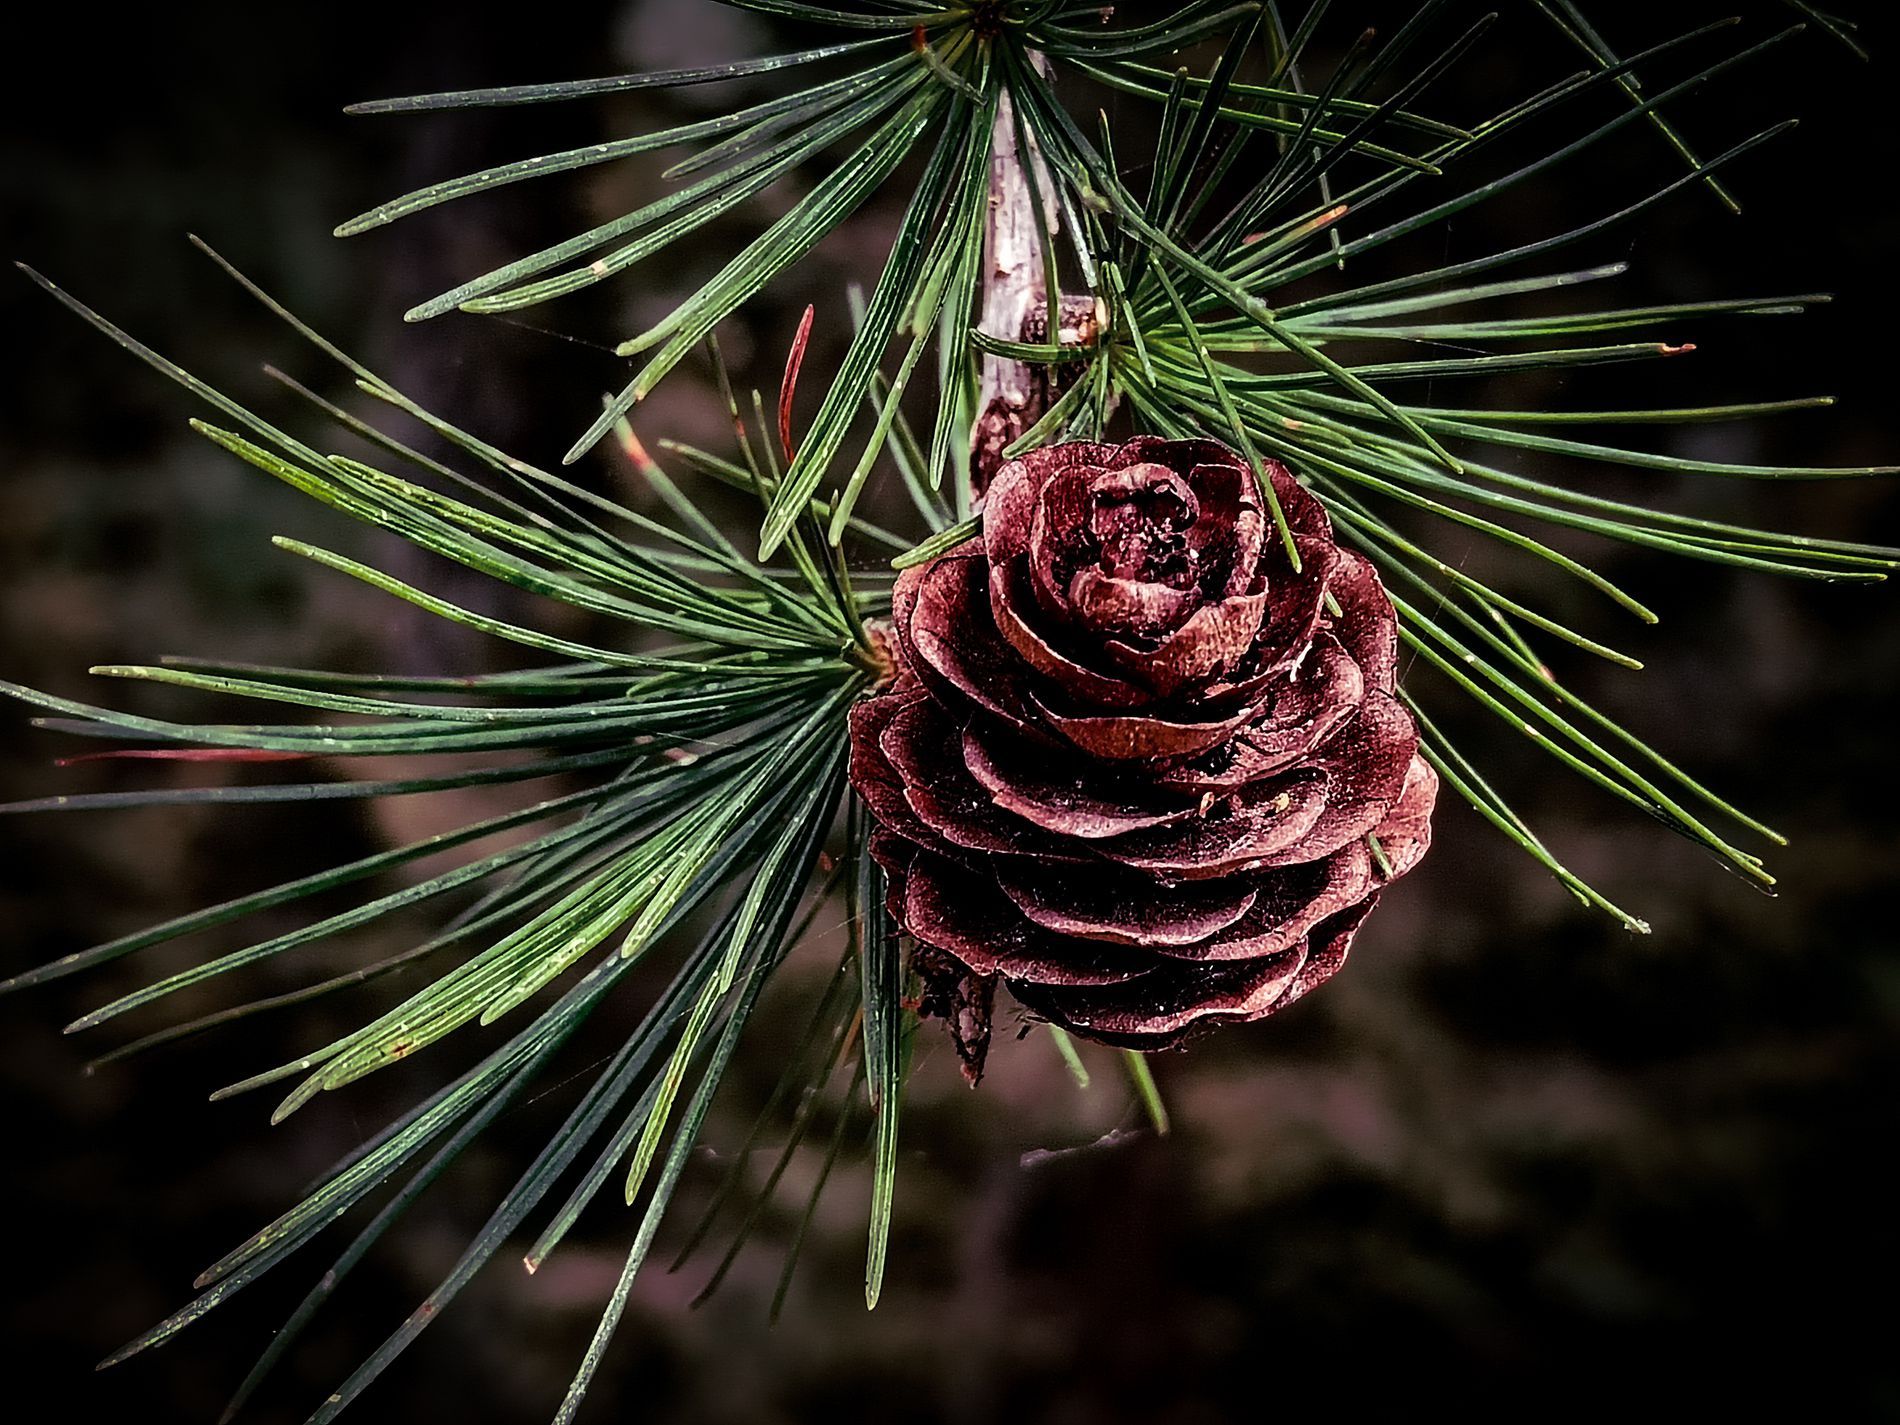
Pine cone on branch.
A close up of a brown pine cone hanging from a branch. The cone has many textured scales. Green needles are visible around the cone. The branch itself appears rough and brown.
A close shot angle focusing on the pine cone and the surrounding needles. The lighting appears to be natural. The colors are green and brown. The atmosphere is nature.
Labels: Conifer, Plant, Tree, Larch, Flower, Rose, Fir, Pine, pine cone, Blurred background
Camera: HONOR CRT-NX1
Aperture: F1.9
Exposure: 1/100 sec
ISO: 151